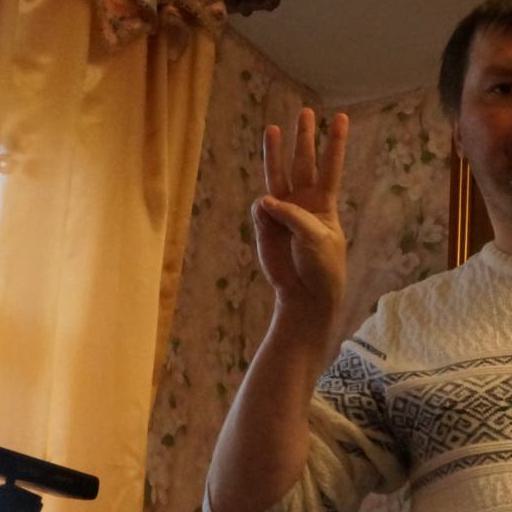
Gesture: three